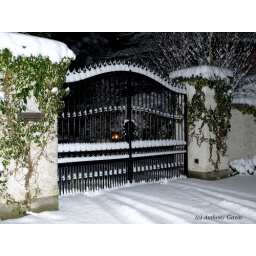
I love the contrasting effect the white of the snow has against the black gates as well as the ground cover from the fresh snow